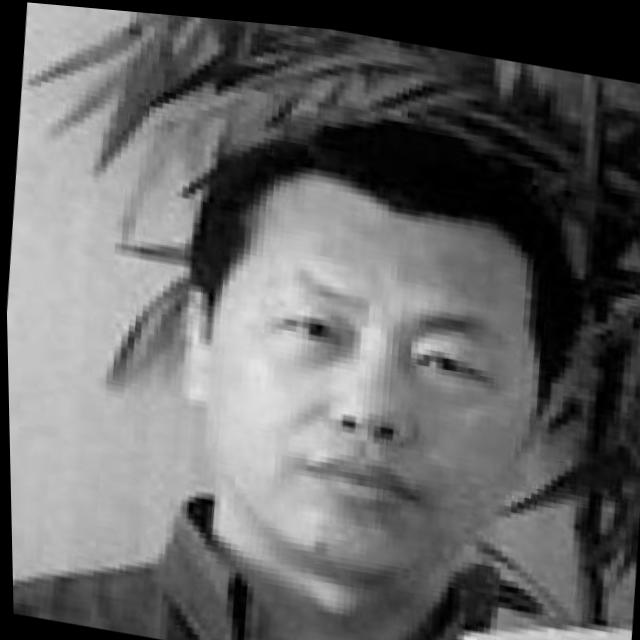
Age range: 45-64